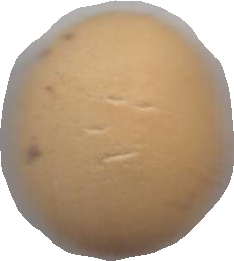
Variety: Grobogan